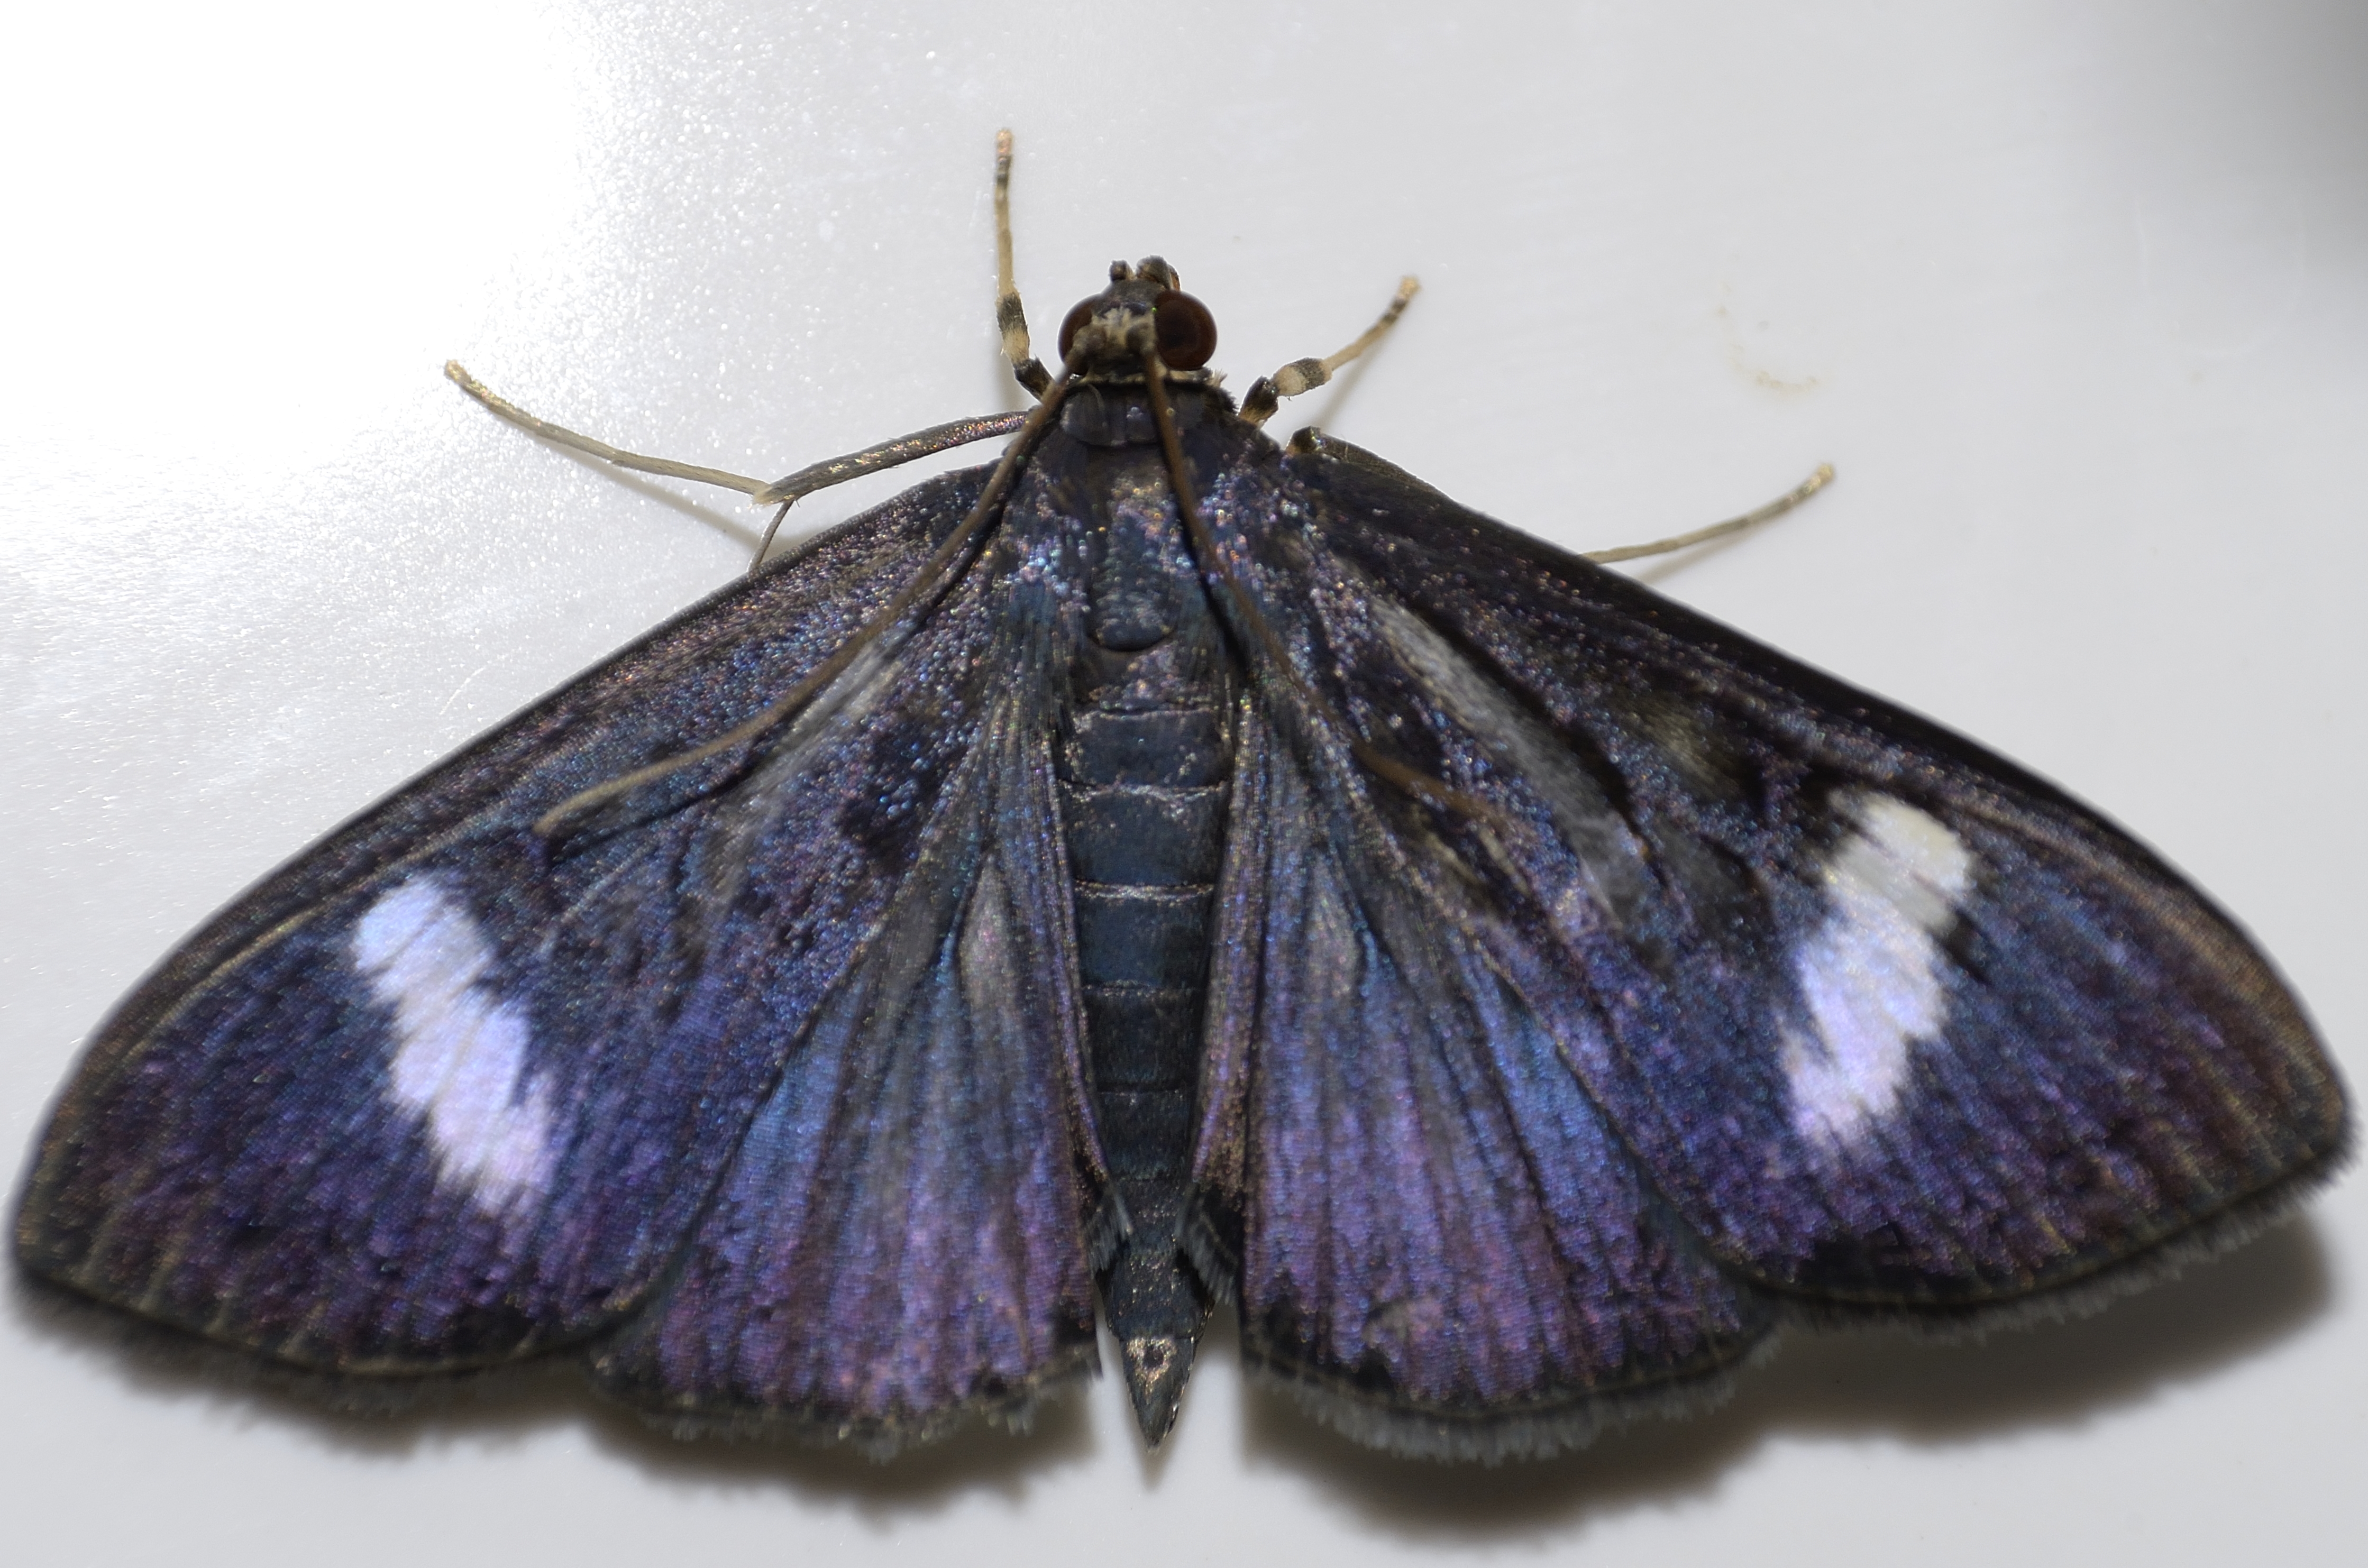
wing, insect, blue, moth, butterfly, fauna, invertebrate, azul, mariposa, macro photography, arthropod, pollinator, moths and butterflies, lycaenid, brush footed butterfly, colias